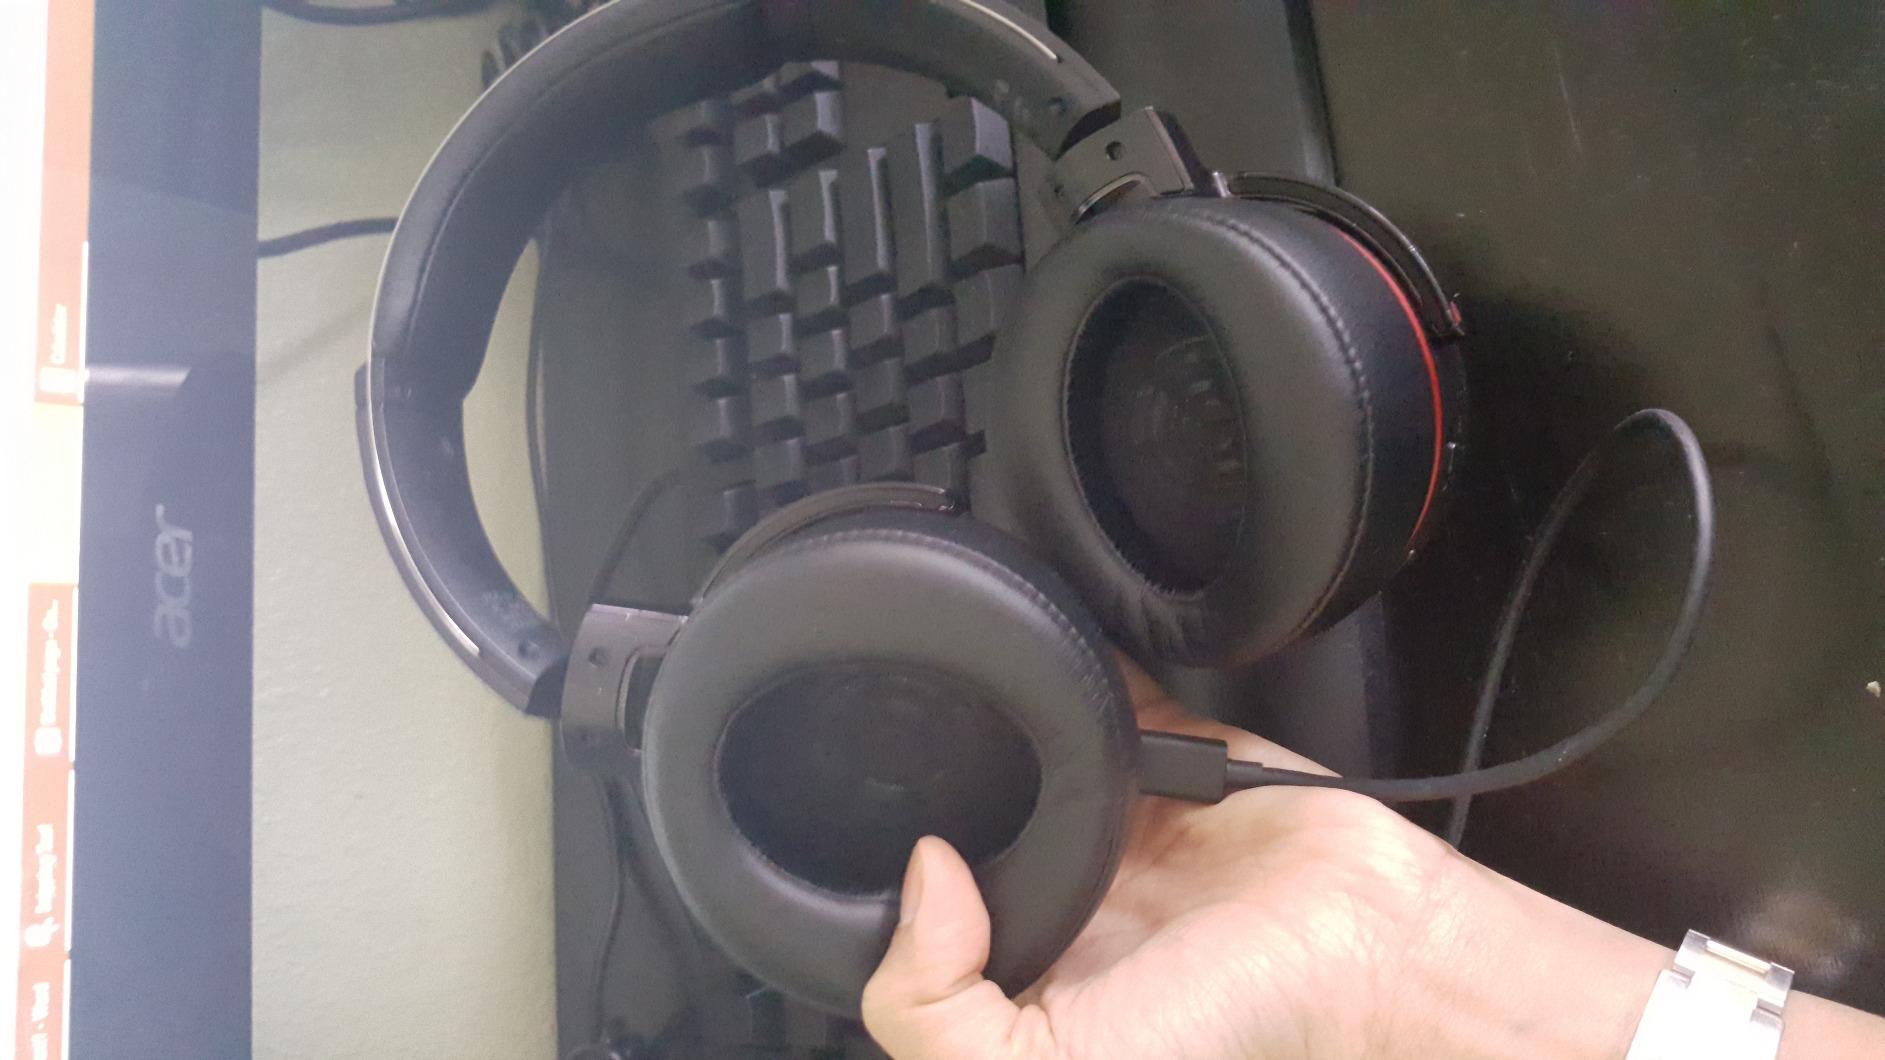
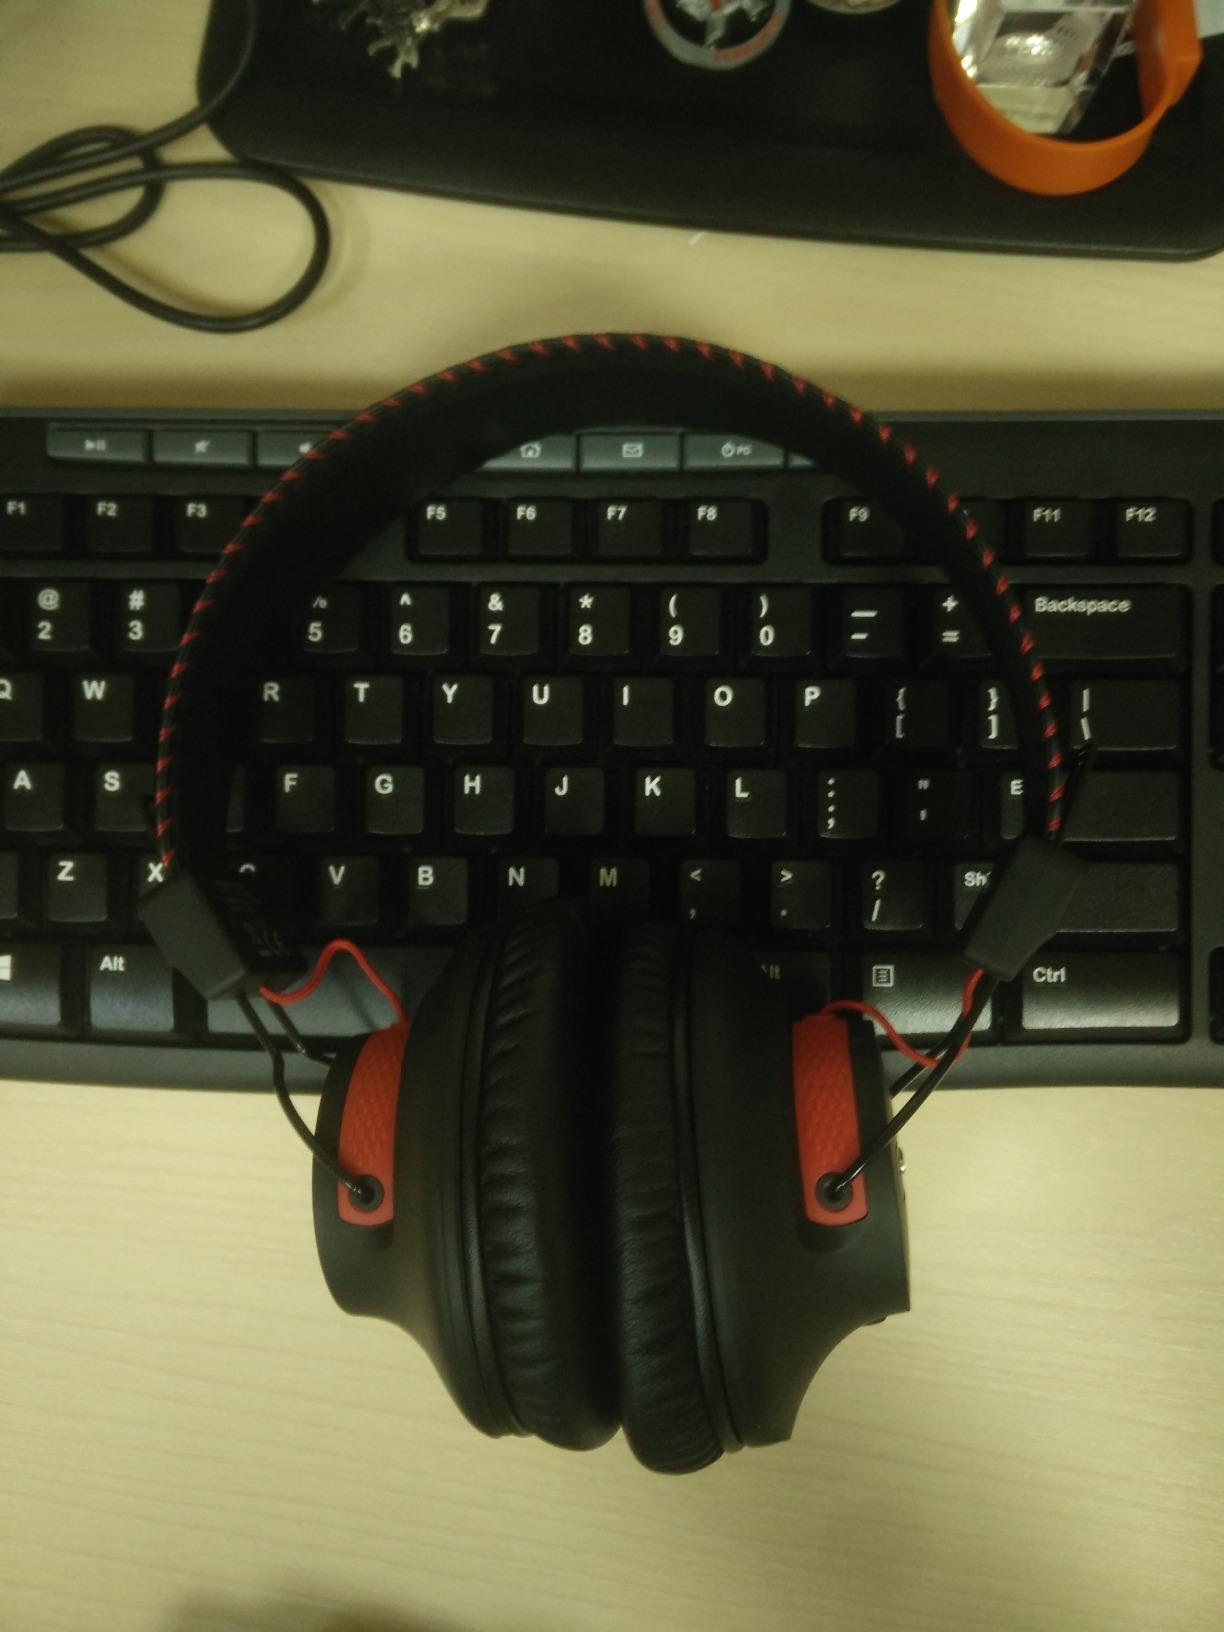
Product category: headphones
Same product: no